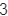
Number: 3